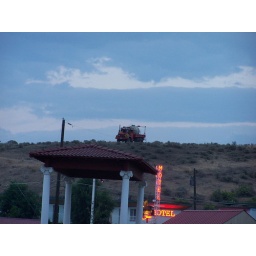
Water tank truck in case there was a fire on the hill like there has been in the past.